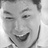
Emotion: happy